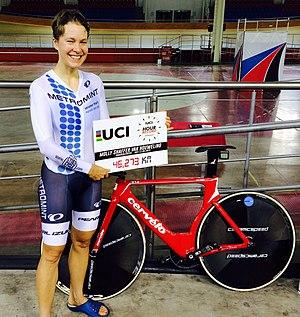
Le record de l'heure est une épreuve cycliste qui se déroule généralement sur piste et qui consiste à parcourir la plus grande distance possible en une heure. Plusieurs catégories de records cohabitent, représentant différentes décisions sur les contributions respectives du cycliste et de la conception du cycle.